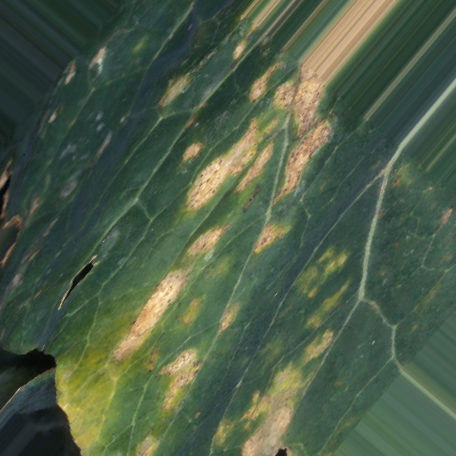
Label: Downy Mildew